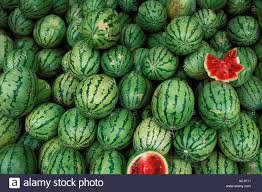
Label: Watermelon